BJ's Wholesale Club

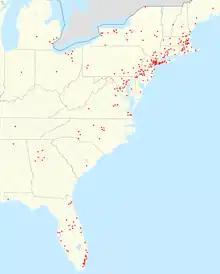
Map of BJ's locations as of May 2022.

, BJ's has 263 locations across 21 states: BJ's utilizes three cross-dock distribution centers along with third-party warehouse space when extra storage is needed.